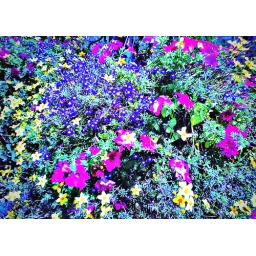
A beautiful basket of flowers hanging from a bridge overlooking a beautiful river in Banff.